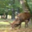
Label: deer